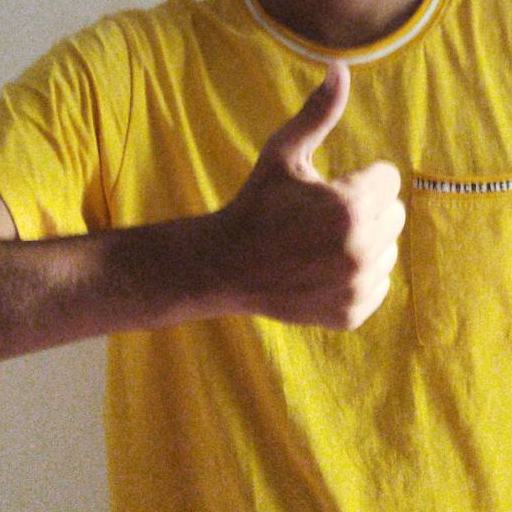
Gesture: like